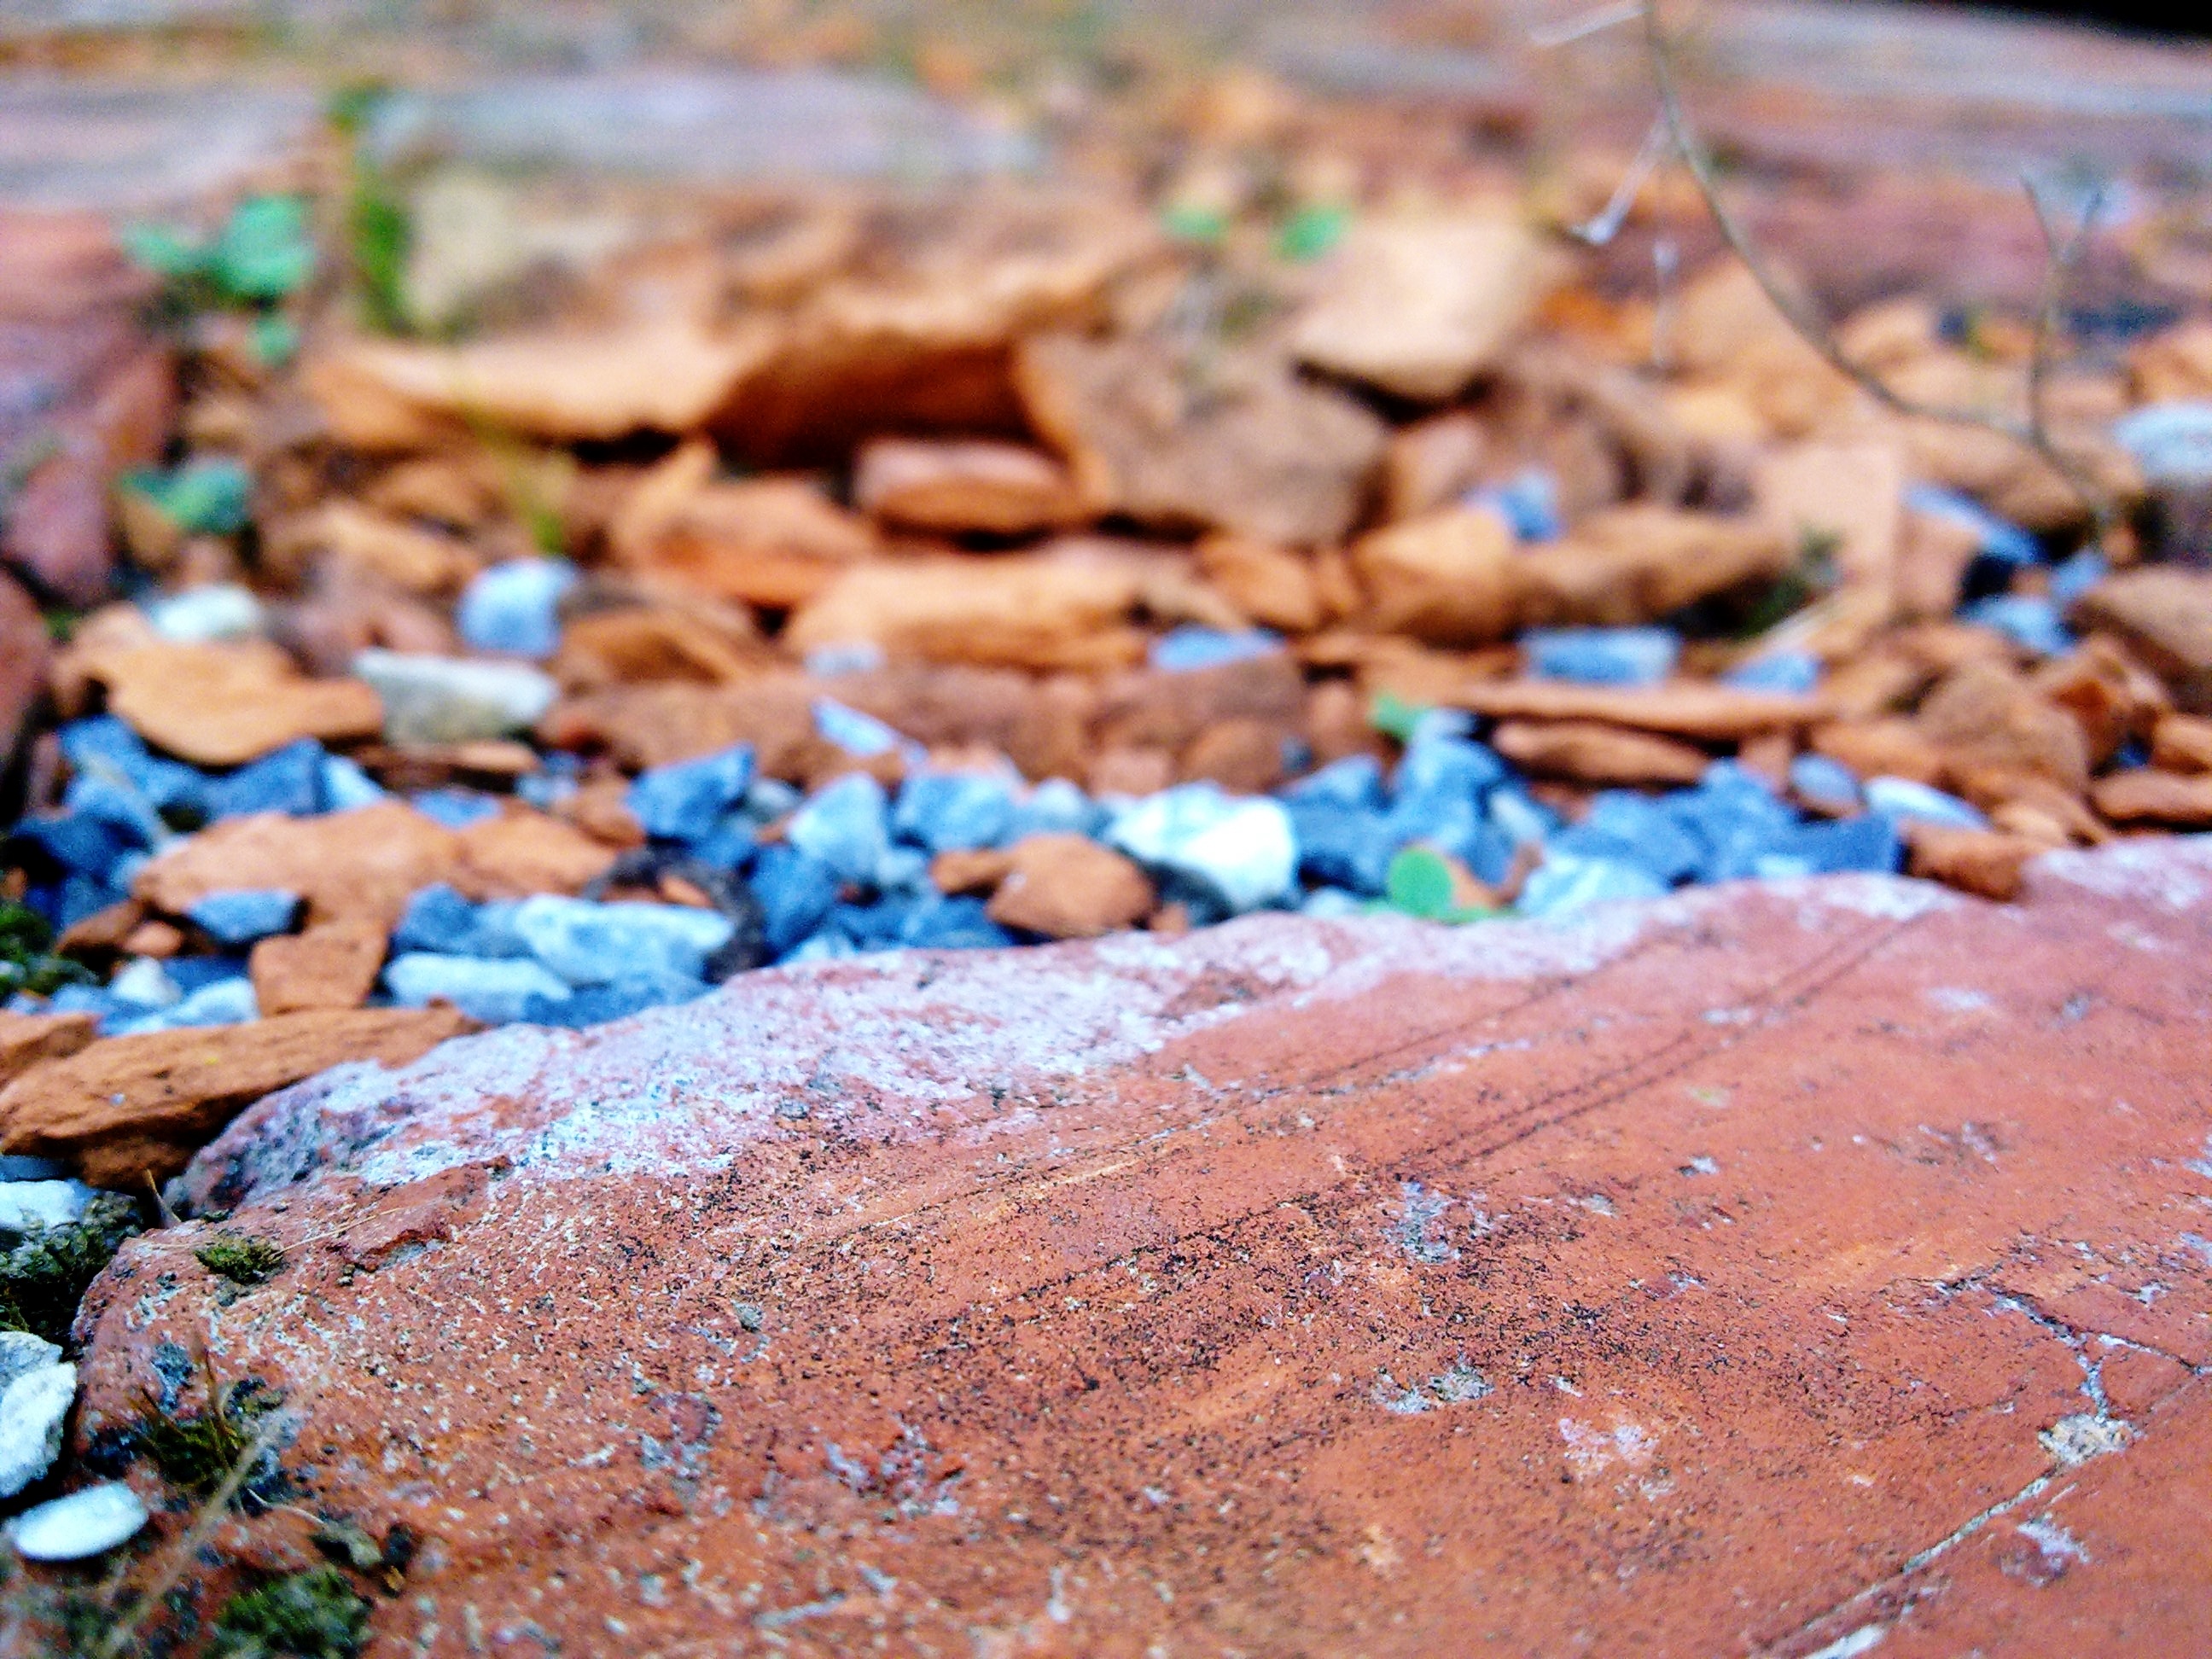
sand, rock, structure, wood, ground, leaf, building, wall, stone, moss, red, color, pebble, autumn, soil, blue, stone wall, colorful, brick, season, material, brick wall, weathered, background, geology, pebbles, bricks, mosaic, masonry, bricked, rau, sand stone, natural stone wall, natural stones, house wall, colorful brick